Bhoma

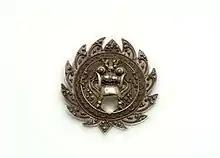
The bhoma in a silver brooch.

In Balinese mythology, Bhoma is the son of Dewa Wisnu and Dewi Pertiwi, the god of rain and the goddess of earth. One day, when Wisnu was digging the earth in the form of Varaha, his avatar in the form of a wild boar, he encountered a beautiful earth goddess named Dewi Pertiwi. The encounter leads to a union between Wisnu and Pertiwi, which produces a terrifying son named Bhoma.